Ball4Real

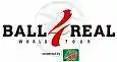
official Logo

Ball4Real was the name of a traveling basketball exhibition and competition which made its debut in June 2007. A group of well-known streetball players traveled from city to city to challenge teams composed of local talent. Games tended to be characterized by complicated dribbling, ballhandling, and passing, acrobatic slam dunks, and a looser interpretation of rules.